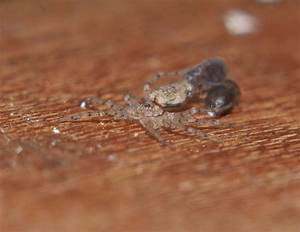
Label: ragno